Church of St Morwenna and St John the Baptist, Morwenstow

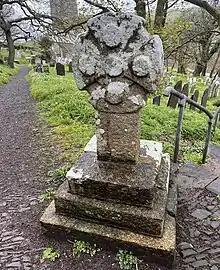
Celtic Cross

The pulpit dates from the 20th century and incorporates some earlier woodwork as blind tracery. The chancel screen which was initially constructed by Parson Hawker was removed after his death and then replaced in 1908. It is made from fragments of 16th and 17th carving. In the chancel is a large reredos dated 1908 which was designed by E. H. Sedding and carved by the Pinwill sisters of Plymouth, probably Violet Pinwill. It contains a cartoon by Giovanni Battista Piazzetta and three engravings by John-Baptist Jackson.